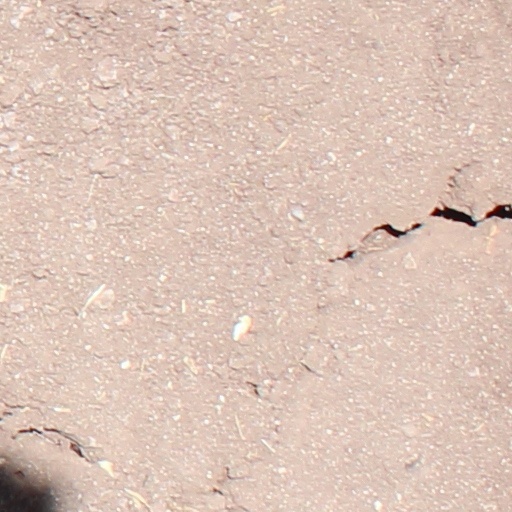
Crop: wheat